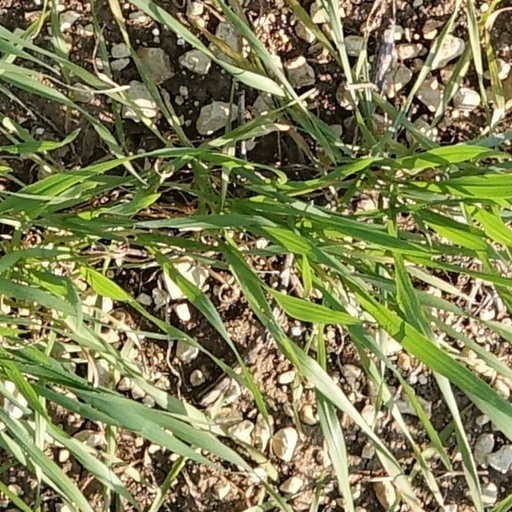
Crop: wheat